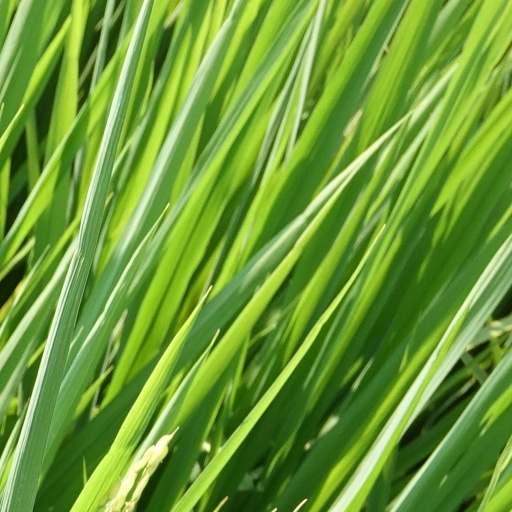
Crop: rice